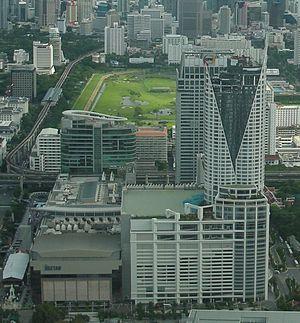
Le Centara Grand at CentralWorld est un gratte-ciel de 235 mètres de hauteur construit à Bangkok de 2004 à 2008. Il abrite un hôtel et un centre commercial.